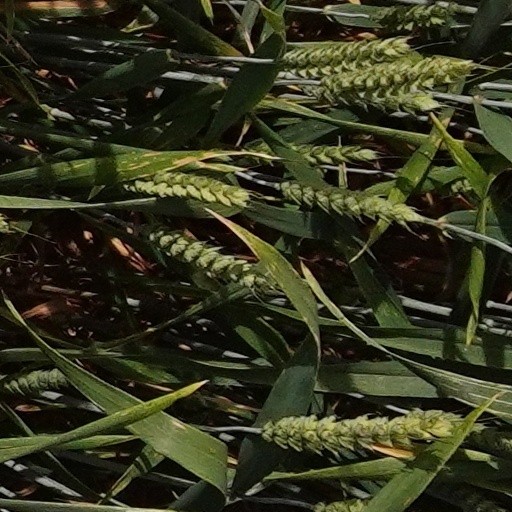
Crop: wheat